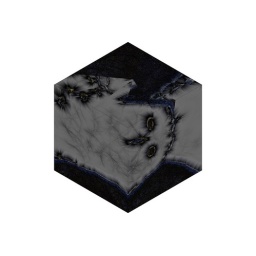
birds in boxes